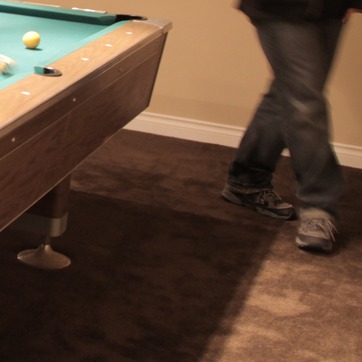
Material: carpet